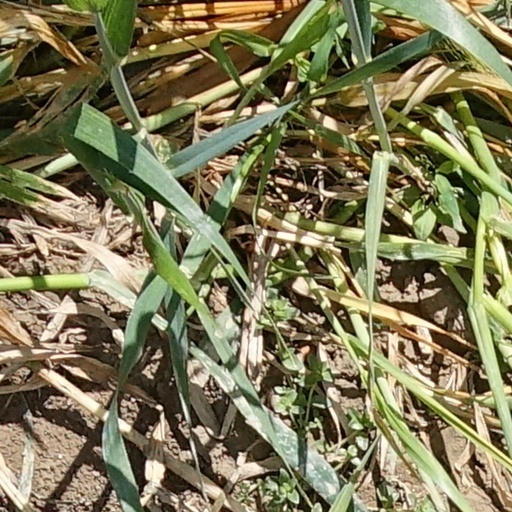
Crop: wheat